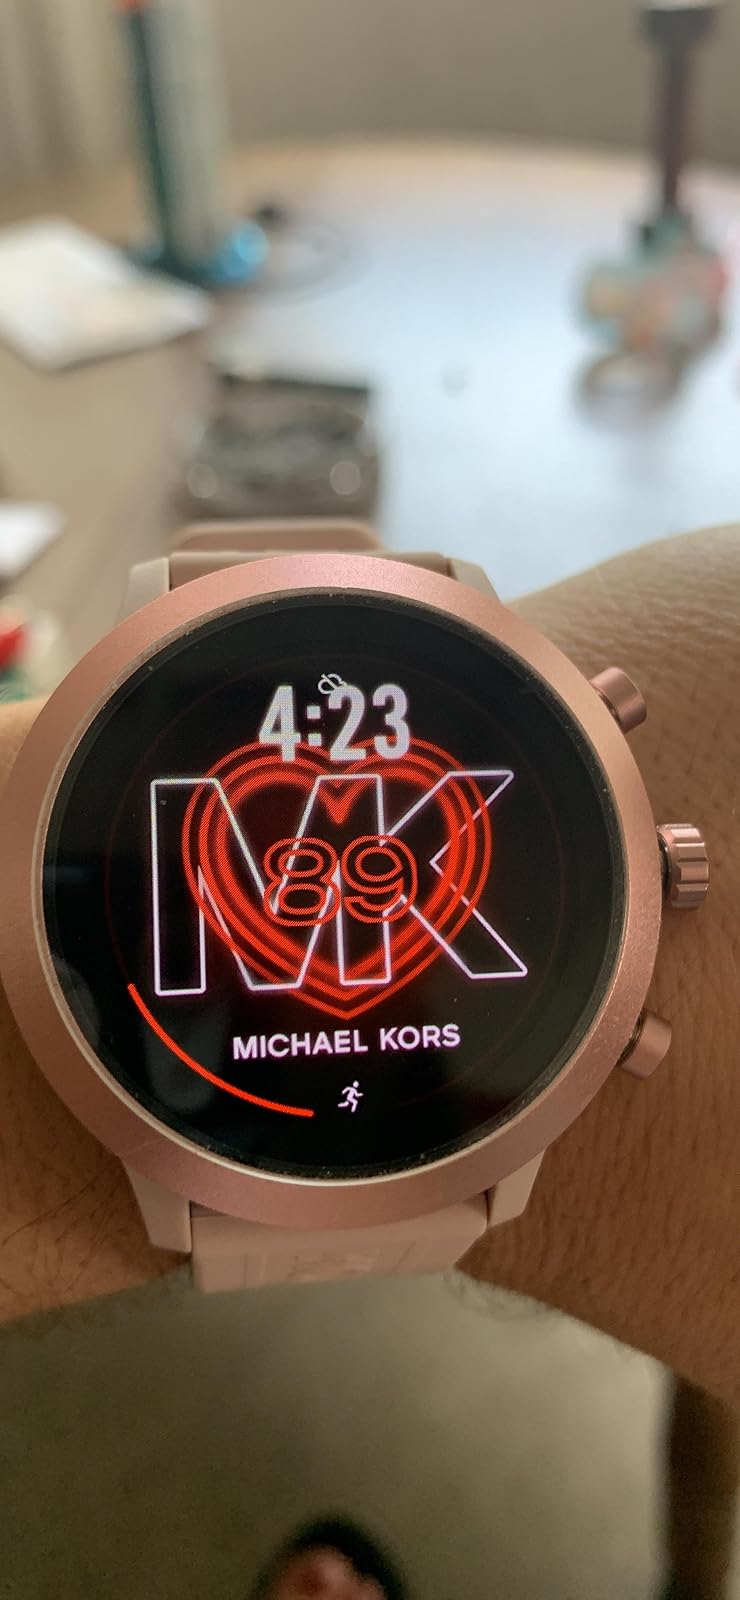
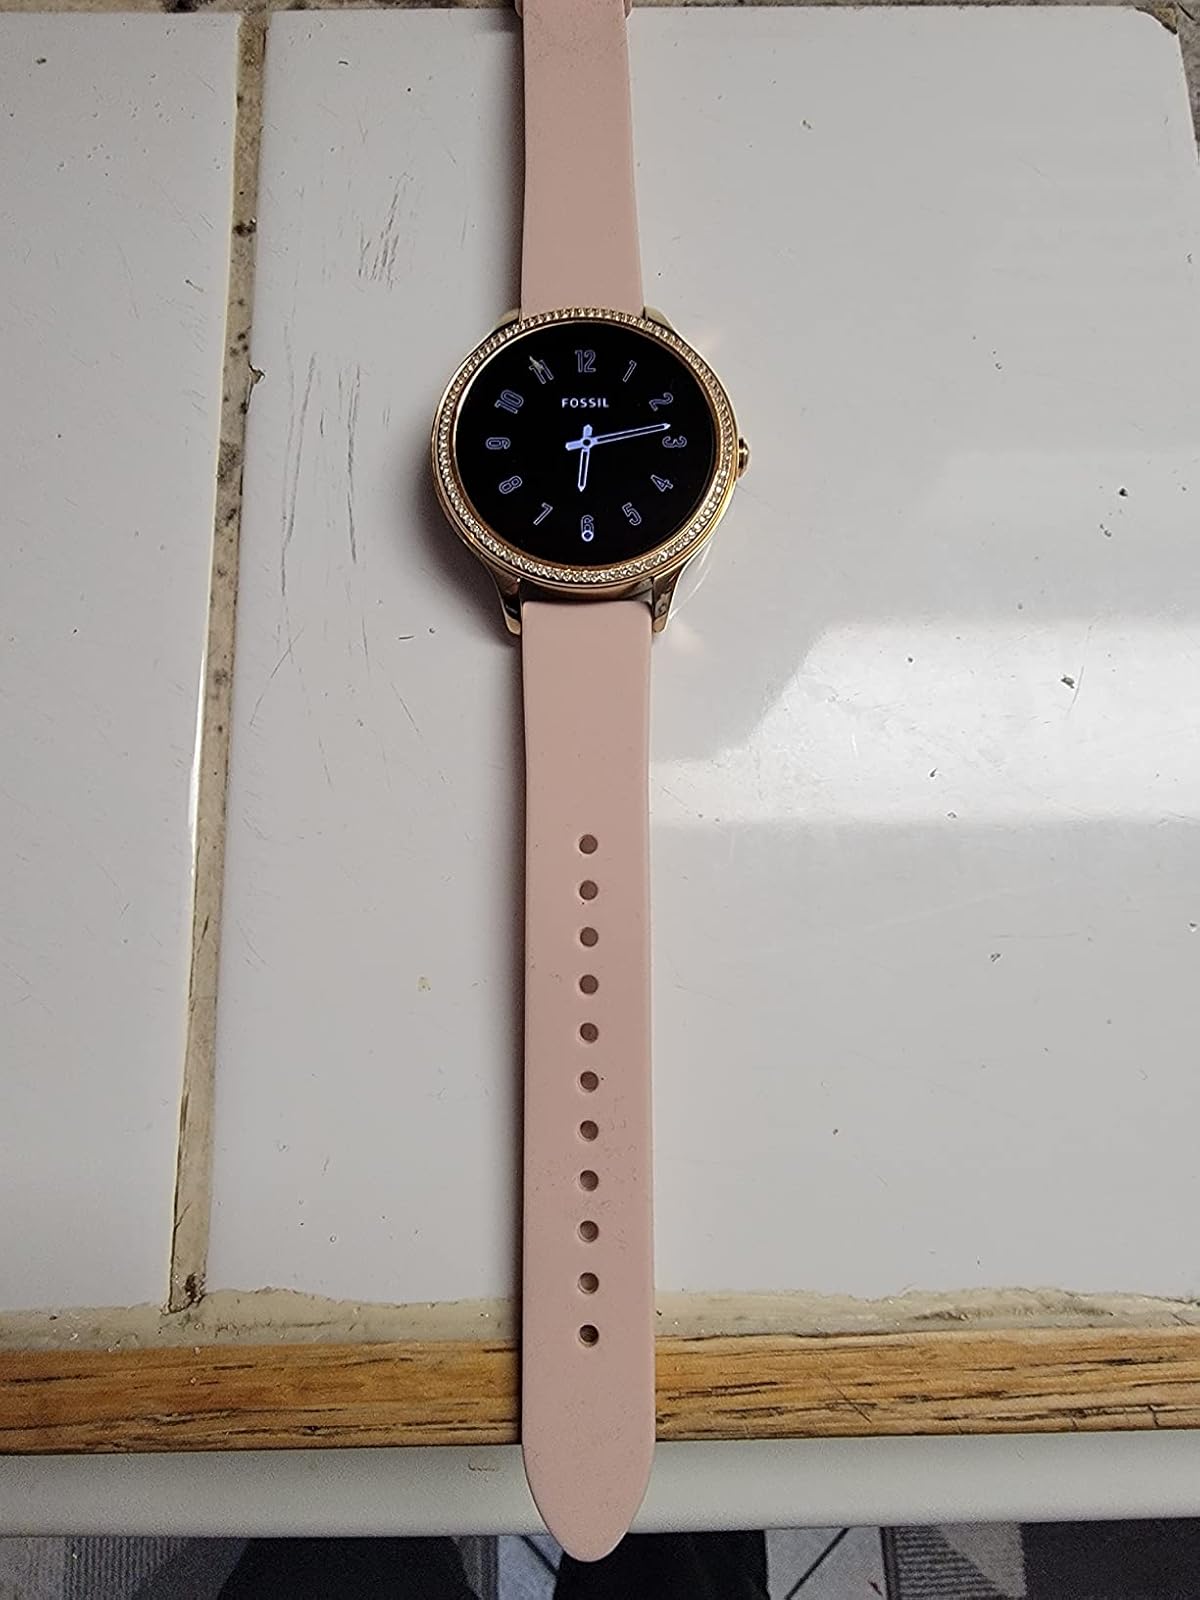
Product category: smartwatch
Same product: no